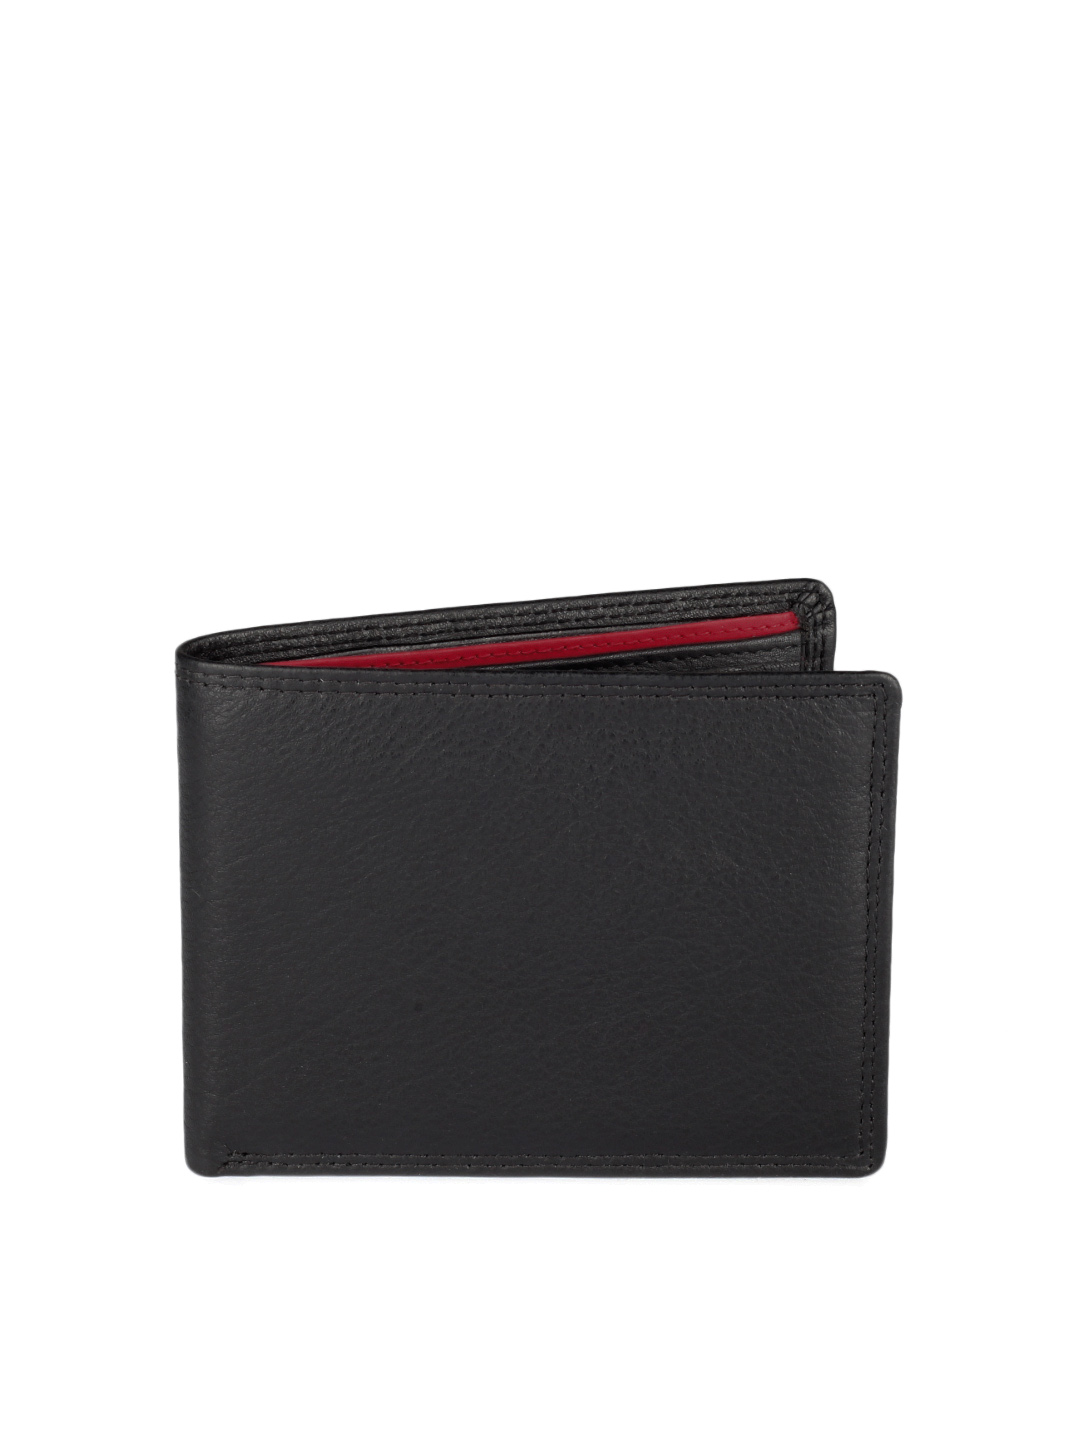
Lino Perros Men Black Wallet
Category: Accessories / Wallets / Wallets
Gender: Men
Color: Black
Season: Summer 2012
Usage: Casual